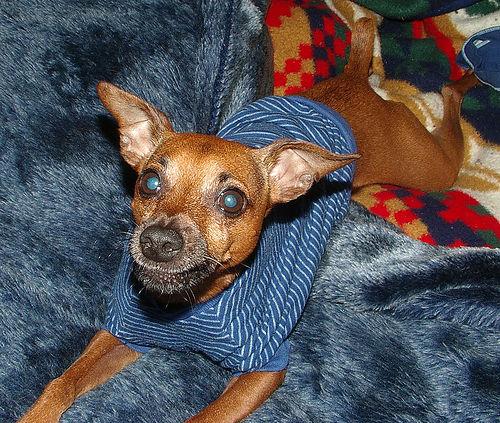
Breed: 561-n000127-miniature_pinscher